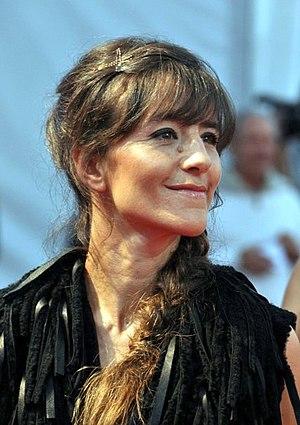
Romane Bohringer au festival de Deauville 2009
Romane Bohringer, née le 14 août 1973 à Pont-Sainte-Maxence, est une actrice française. Elle est la fille de Richard Bohringer.
La Marche de l'empereur est un film documentaire français réalisé en 2004 par Luc Jacquet et sorti en 2005.
Le Festival du cinéma américain de Deauville 2005, la 31ᵉ édition du festival, s'est déroulé du 2 au 11 septembre 2005.